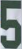
Number: 5